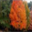
Label: maple_tree